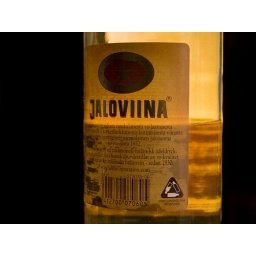
Canon Eos 1D. Canon EF 28-70mm F3.5-4.5 II. Bower flash with DIY toilet paper roll -snoot below a glass table